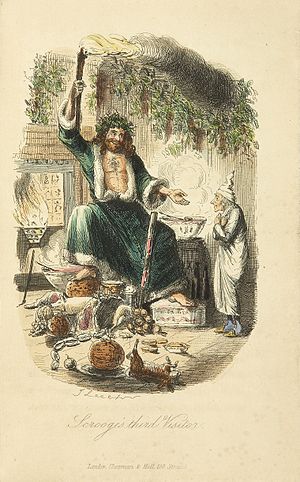
Et juleeventyr
Den anden af de tre juleånder hjemsøger Scrooge. Tegning af John Leech fra 1843.
Et juleeventyr er en fortælling fra 1843 af Charles Dickens. Den er filmatiseret flere gange både som live-action-film og som animationsfilm. Den handler om forretningsmanden Ebenezer Scrooge, som kun tænker på at tjene penge og anser julen for noget pjat. Men han får besøg af et spøgelse, sin døde kompagnon, som fortæller, at han natten til den 25. december vil få besøg af tre ånder: fortidens, nutidens og fremtidens ånd. De giver Scrooge en lærestreg, der bliver et vendepunkt i hans liv.